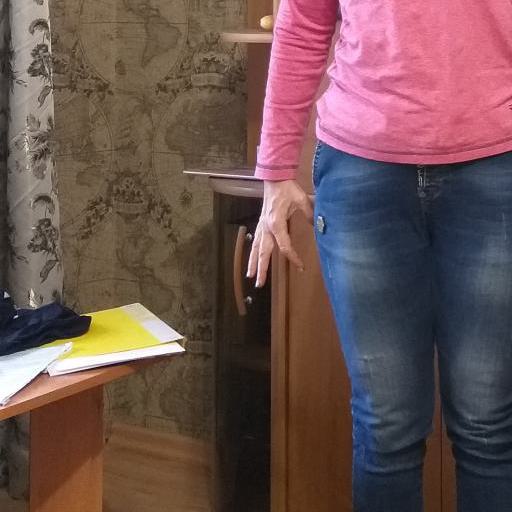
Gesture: no_gesture